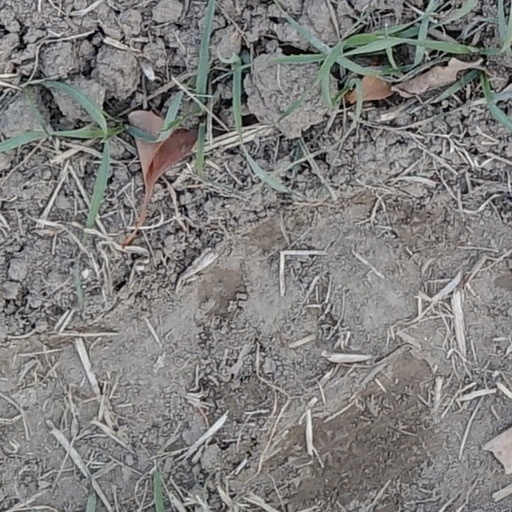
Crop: wheat